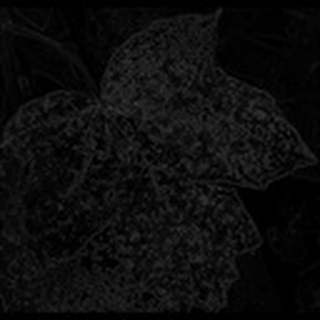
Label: cotton_powdery_mildew